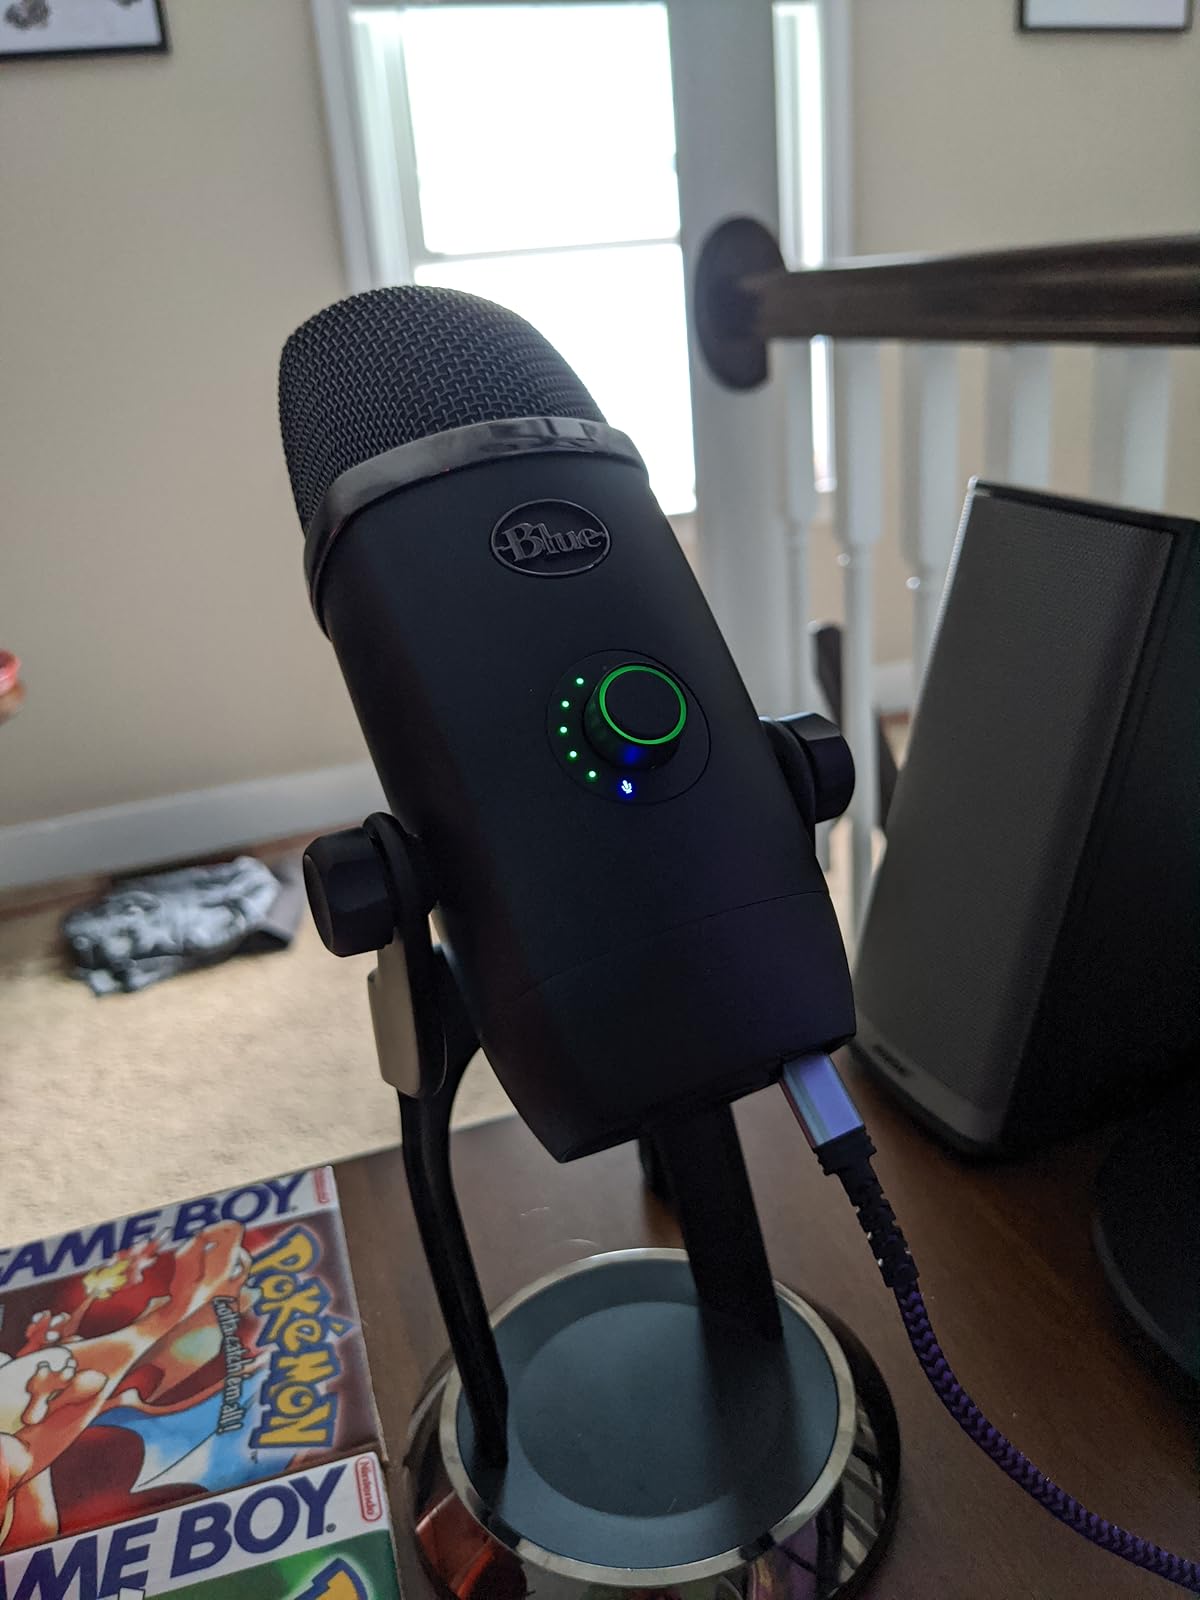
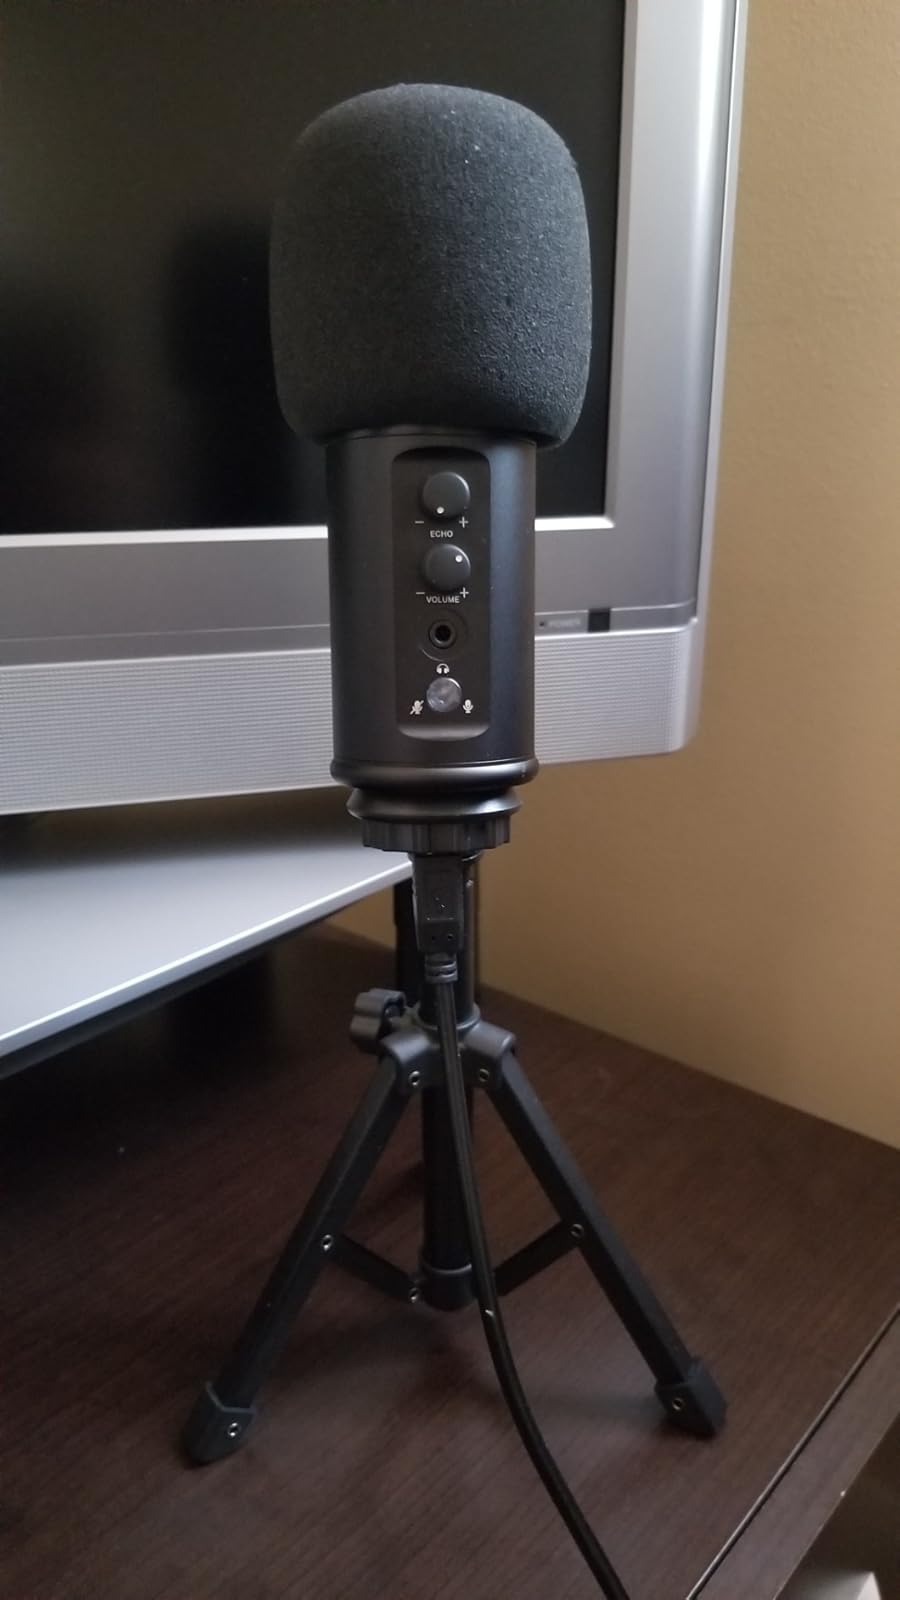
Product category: microphone
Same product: no